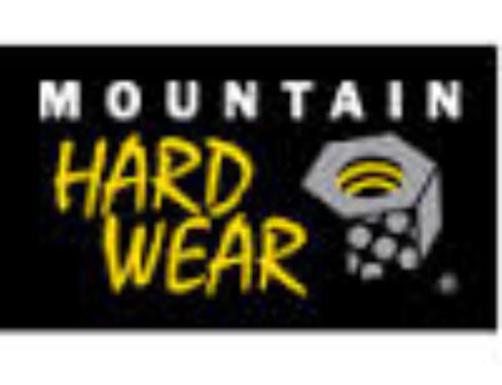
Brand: mountain hardwear
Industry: Clothes